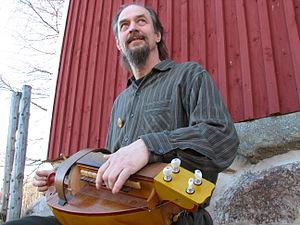
Tapio Mattlar en février 2010
Tapio Mattlar, né le 17 mars 1953 à Helsinki, est un agriculteur et musicien finlandais. Militant politique et écologiste, il est connu pour son action au sein du Mouvement finlandais des initiatives villageoises ainsi que pour sa défense de la biodiversité et pour son engagement altermondialiste. Il est récipiendaire d'un Prix d'Honneur au prix Nobel alternatif en 1992.